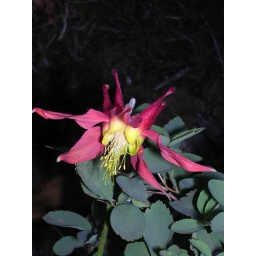
A columbine flower in the roots of an old tree